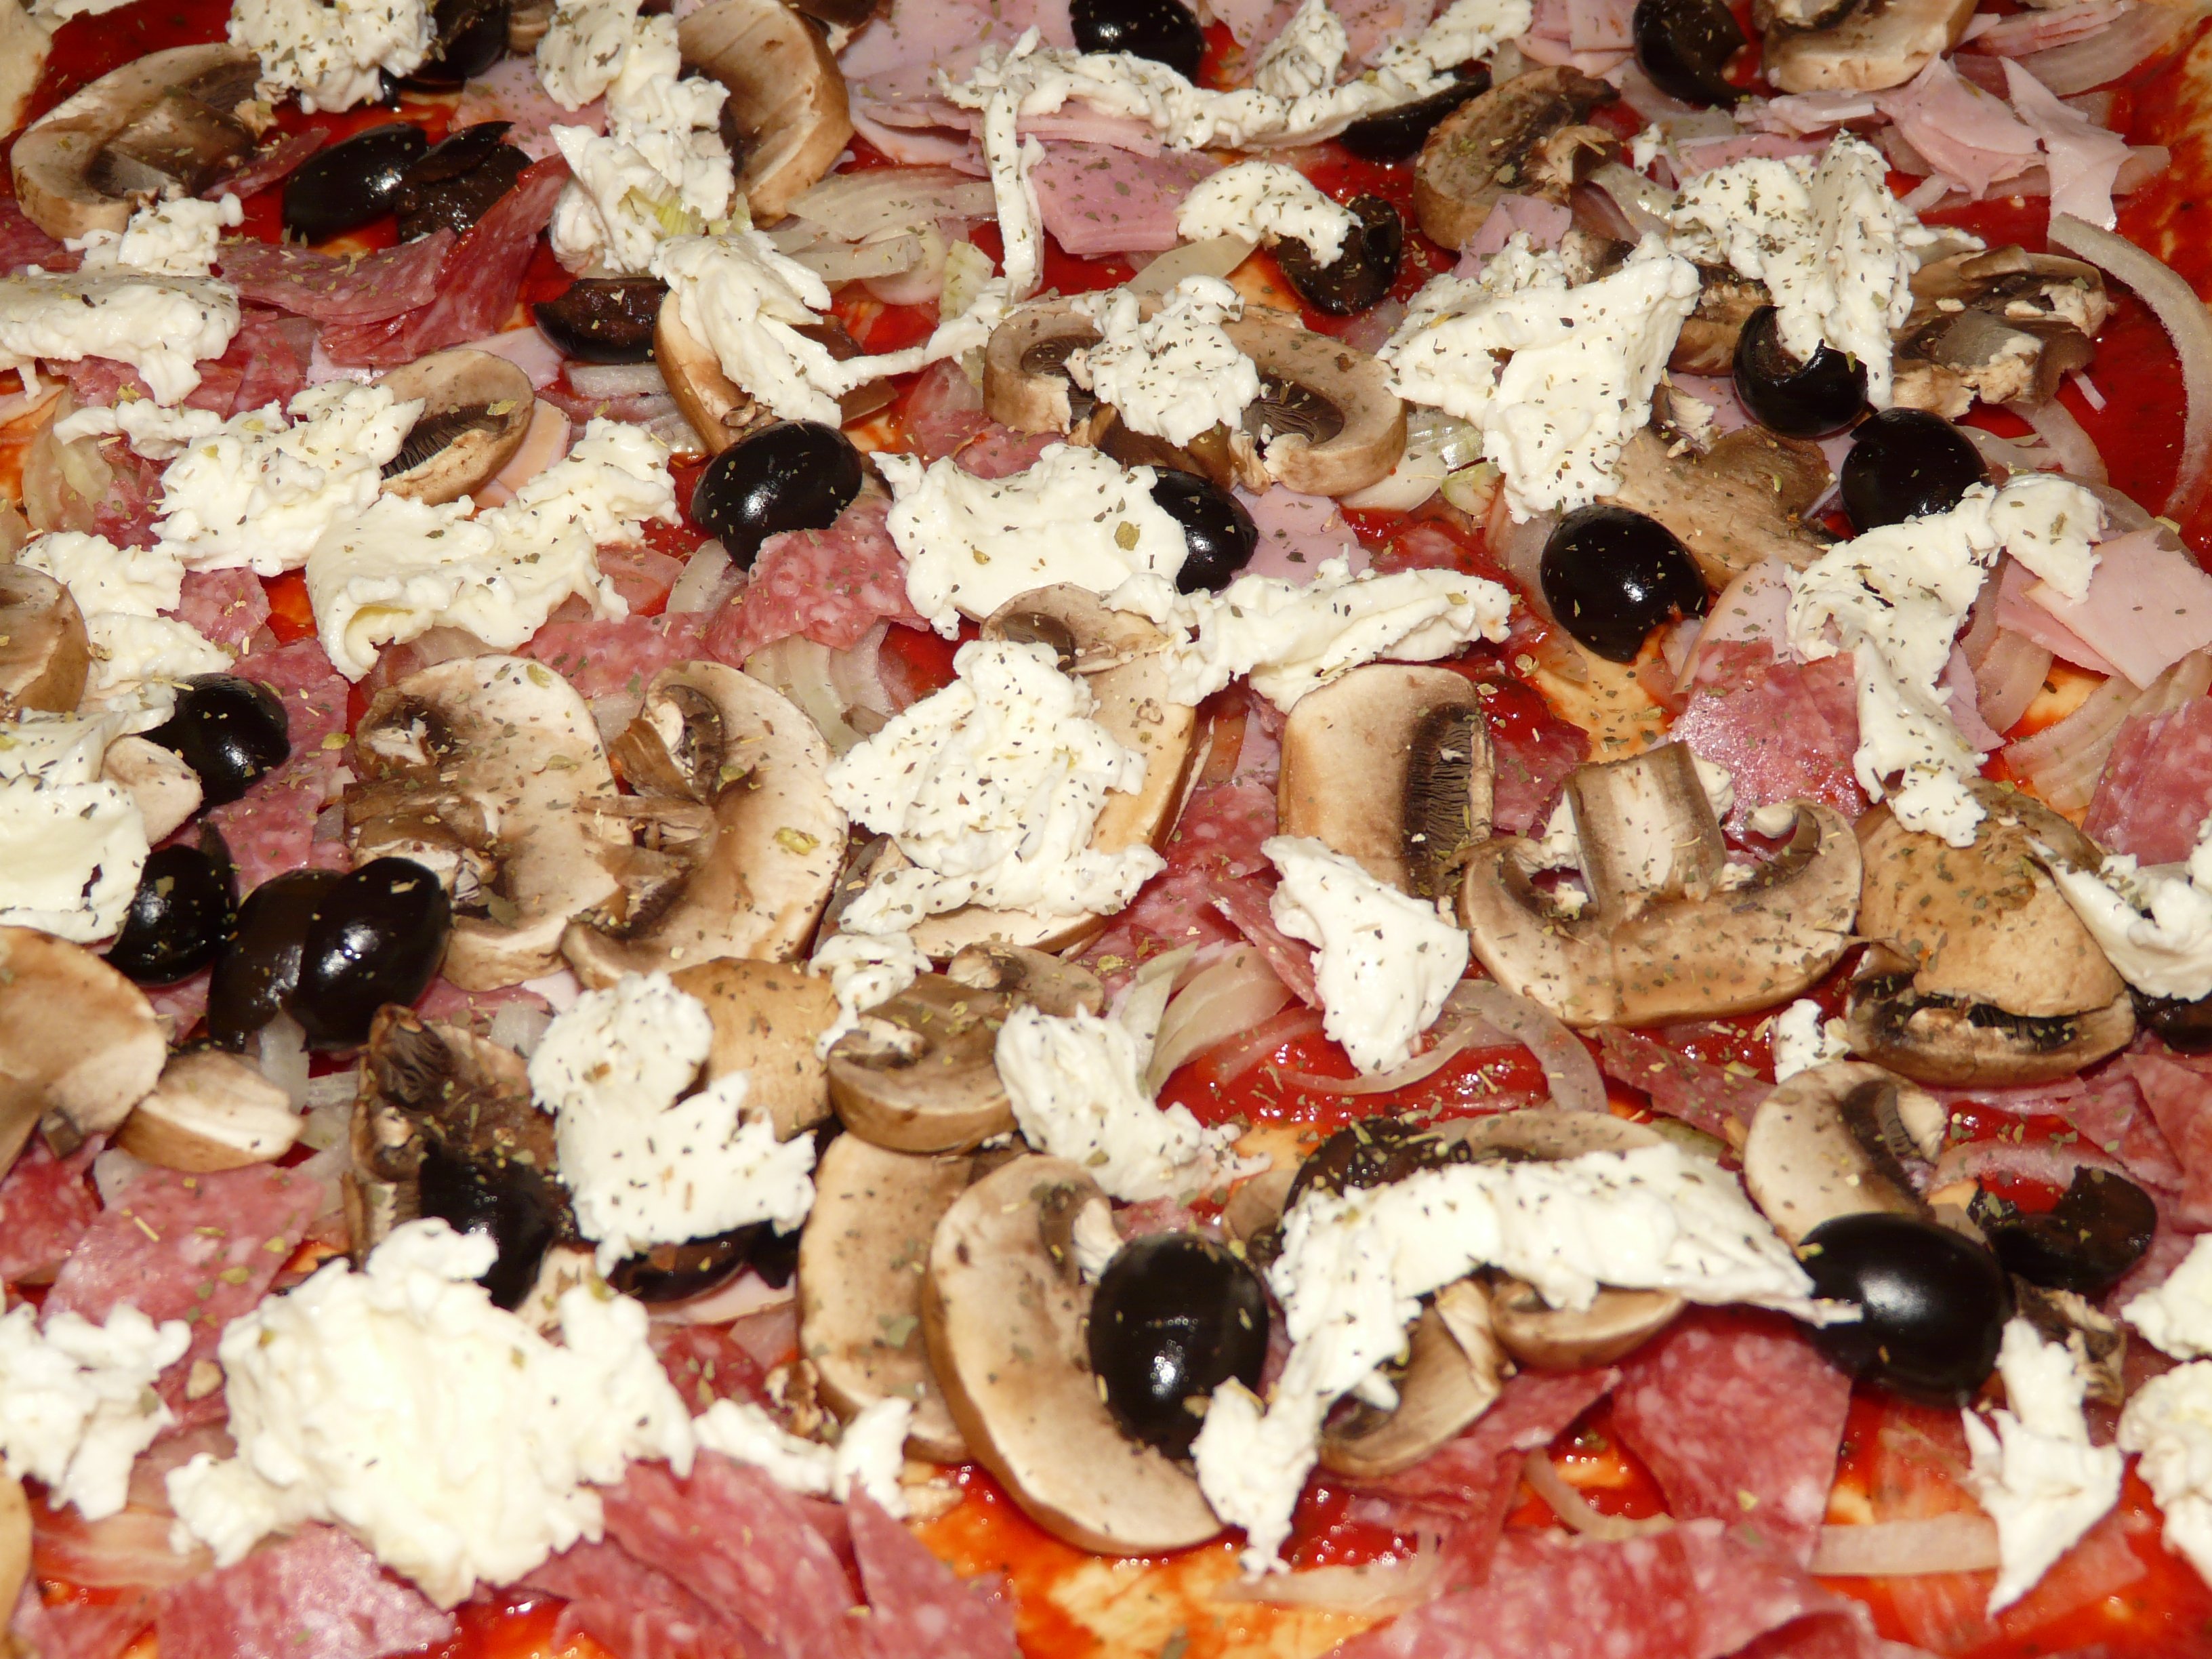
dish, food, produce, dessert, eat, cuisine, pasta, onion, dough, pizza, cheese, sausage, salami, mushrooms, tomatoes, ham, olive, pizza topping, italian food, feta cheese, pavlova, european food, salt cured meat